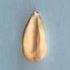
Maize quality: Bad